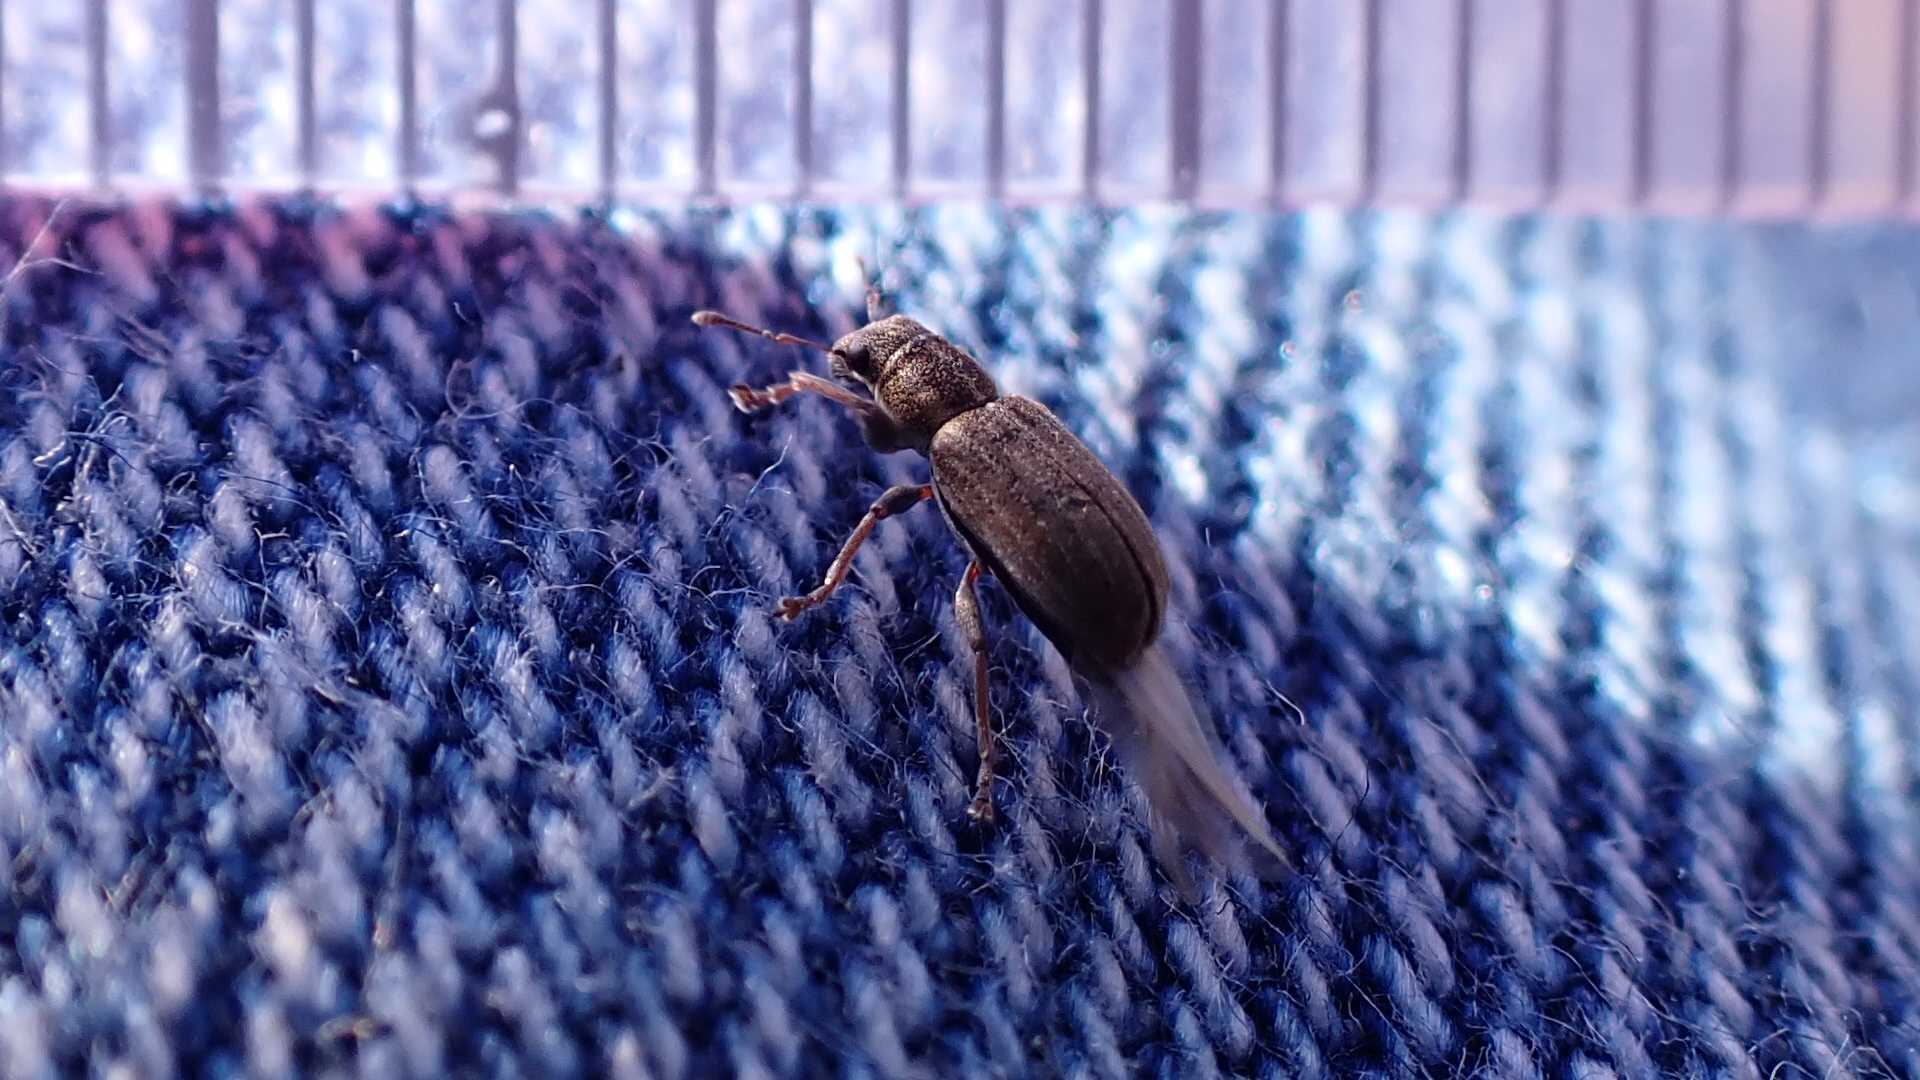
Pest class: pea_leaf_weevil